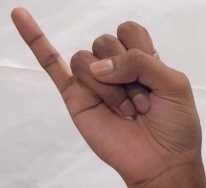
ASL sign: J